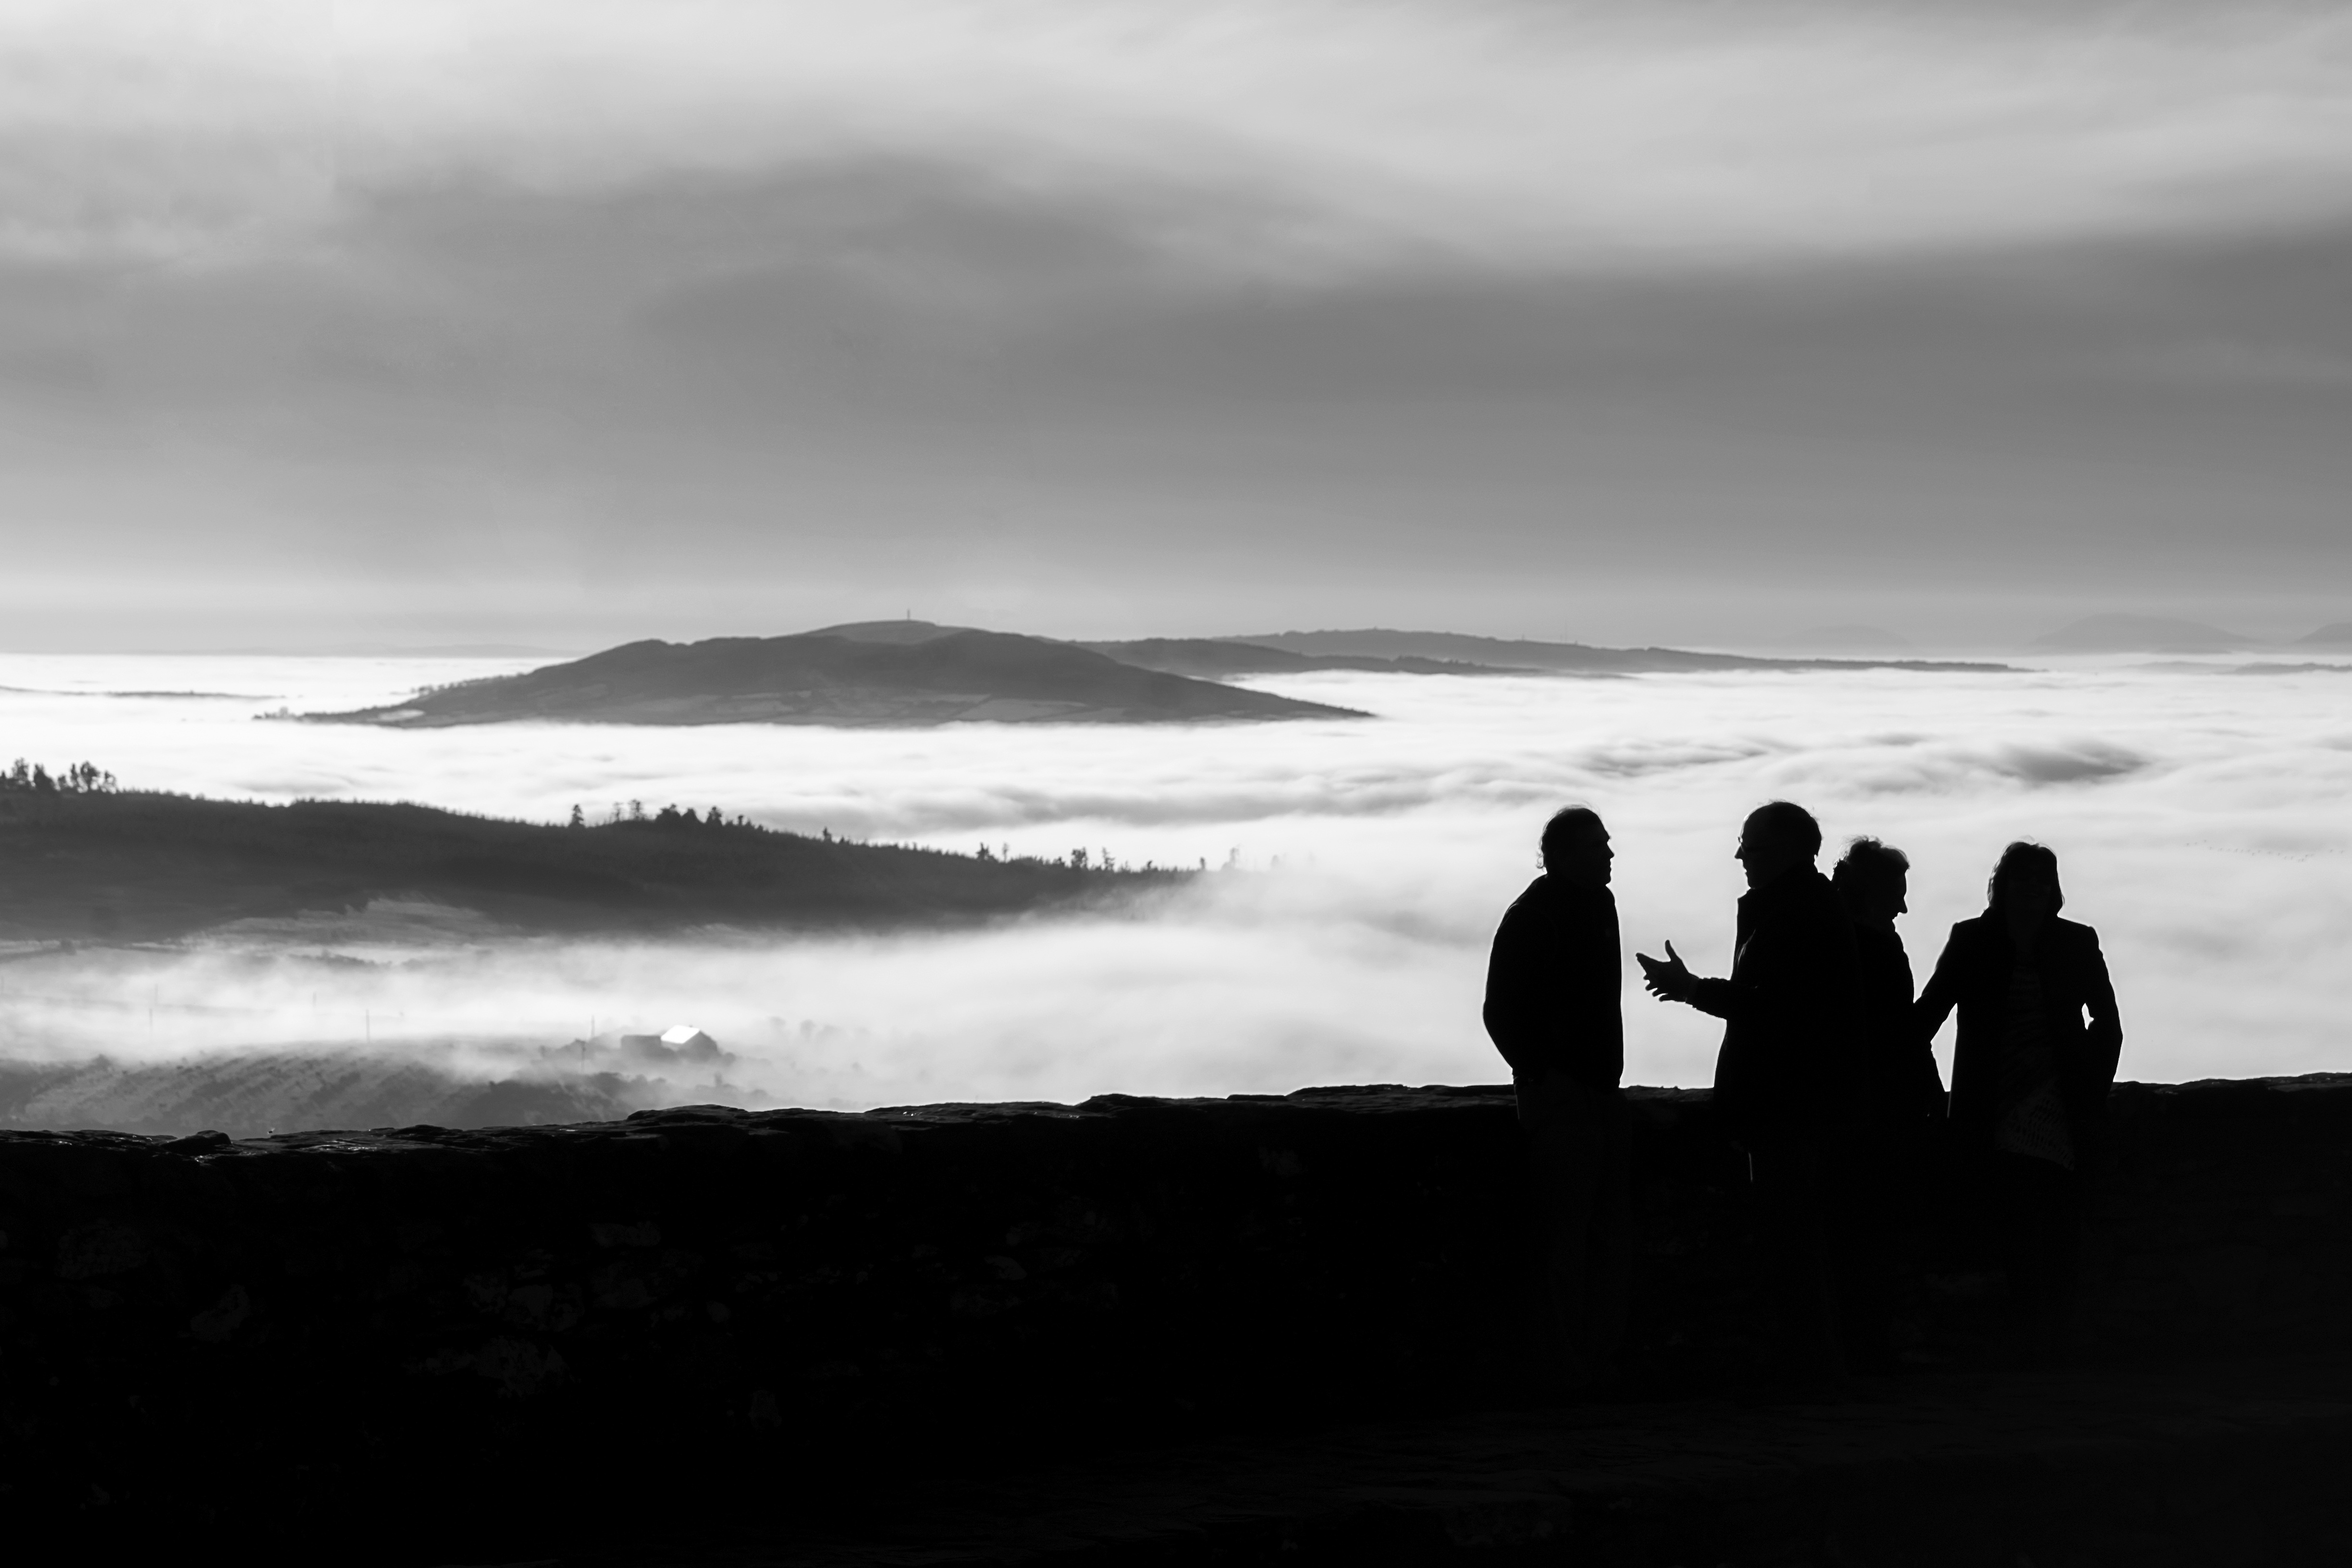
beach, sea, coast, ocean, horizon, mountain, cloud, black and white, people, woman, white, photography, shore, wave, male, dusk, high, communication, bay, black, monochrome, altitude, black white, body of water, conversation, talking, top, conversion, monochrome photography, atmospheric phenomenon, wind wave, grianan of aileach, ring fort